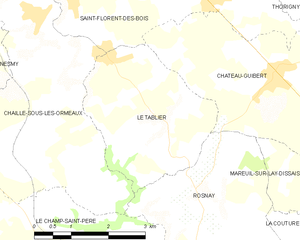
Carte des communes françaises Le Tablier